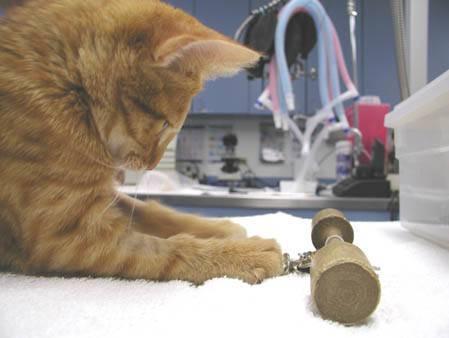
cat